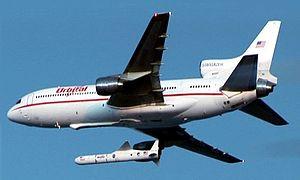
Pegasus est un lanceur aéroporté américain pouvant placer en orbite basse une charge de 450 kg. Il a été développé par la société aérospatiale américaine Orbital Sciences. Ce lanceur présente la particularité d'être lancé depuis un avion gros porteur — initialement un B-52 et depuis 1994 un Lockheed L-1011 reconverti — à l'altitude de 12 000 mètres et d'avoir un premier étage muni d'ailes porteuses. Le premier lancement réussi a eu lieu le 5 avril 1990 et plus de quarante tirs ont été effectués au cours des deux décennies qui ont suivi. Le lanceur est utilisé pour placer en orbite basse de petits satellites scientifiques de la NASA, des satellites militaires américains et des satellites commerciaux de télécommunications.
Le lancement est la phase de décollage d'un engin à destination de l'espace ou de l'atmosphère.
Un lanceur aéroporté est une fusée utilisée pour placer un satellite en orbite et qui présente la particularité d'être tirée depuis un avion porteur en vol. Cette technique réservée au lancement de petites charges utiles présente théoriquement plusieurs avantages qui permettent d'abaisser les couts et le délai de mise en œuvre. De nombreux projets de lanceur aéroporté ont été étudiés par le passé ou sont à différentes phases d'étude. Ce concept a été testé à partir de 1958 en considérant une utilité en tant que missile antisatellite. En pratique, en janvier 2018, seul le lanceur Pegasus est opérationnel.
Le Nuclear Spectroscopic Telescope Array ou NuSTAR, est un petit télescope spatial à rayons X de la NASA, lancé le 13 juin 2012, qui a pour objectif l'observation de rayons plus énergétiques que ceux étudiés par Chandra et XMM-Newton. Le télescope utilise deux optiques de type Wolter-I, constituées de 133 miroirs cylindriques emboîtés les uns dans les autres. Les miroirs en verre sont recouverts de plusieurs couches de composants métalliques qui exploitent le principe du miroir de Bragg pour permettre la réflexion des rayons X les plus durs sous des incidences plus élevées. Ceux-ci font converger les rayons X sur des détecteurs constitués par quatre semi-conducteurs de type cadmium-zinc-tellure. Le télescope utilise une technologie mise au point pour le télescope à rayons X HEFT transporté par ballon. La sensibilité résultante pour les rayons X durs est de 10 à 100 fois supérieure aux télescopes de génération précédente.
Le Lockheed L-1011 TriStar est un avion long-courrier triréacteur à usage civil et militaire, construit par la société Lockheed dans les années 1970 et 1980.
La mission de Space Technology 5 est une mission du programme New Millennium de la NASA destiné à valider l'utilisation de composants miniaturisés à bord de satellites scientifiques. Space Technology 5 se compose de trois micro-satellites de 25 kg explorant les champs magnétiques de la Terre.